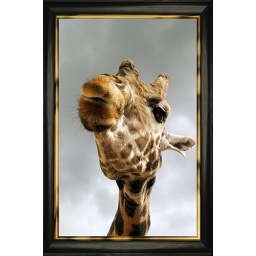
giraffe head shot against blue sky